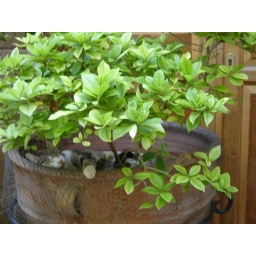
A cat sleeps in a flower pot (in Athens).